Chamber of Chills

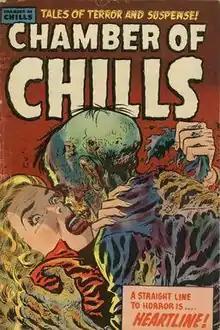
"Chamber of Chills" #23 (May 1954), cover-art credits uncertain.

Chamber of Chills is the name of two anthology horror comic books, one published by Harvey Publications in the early 1950s, the other by Marvel Comics in the 1970s.